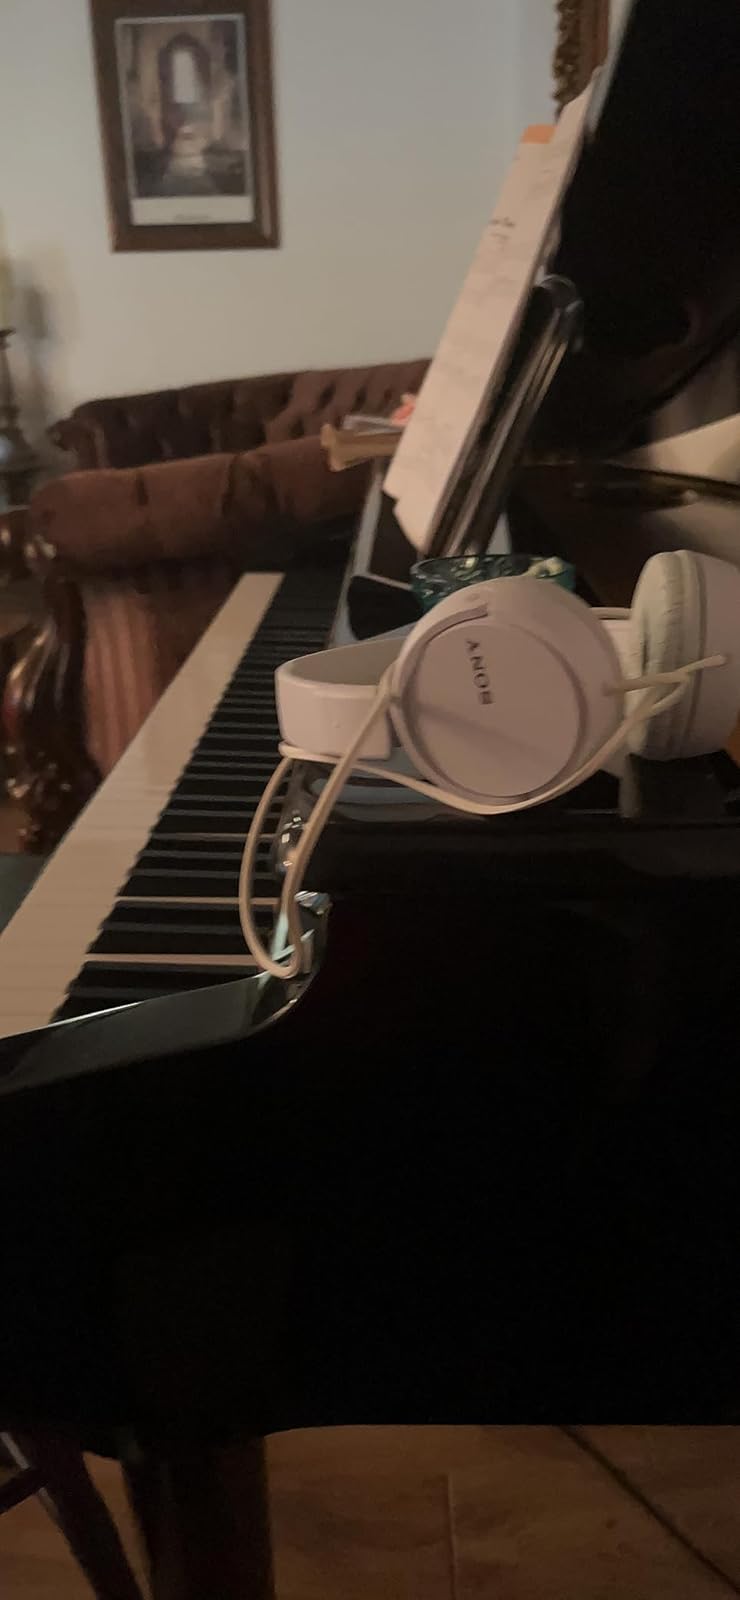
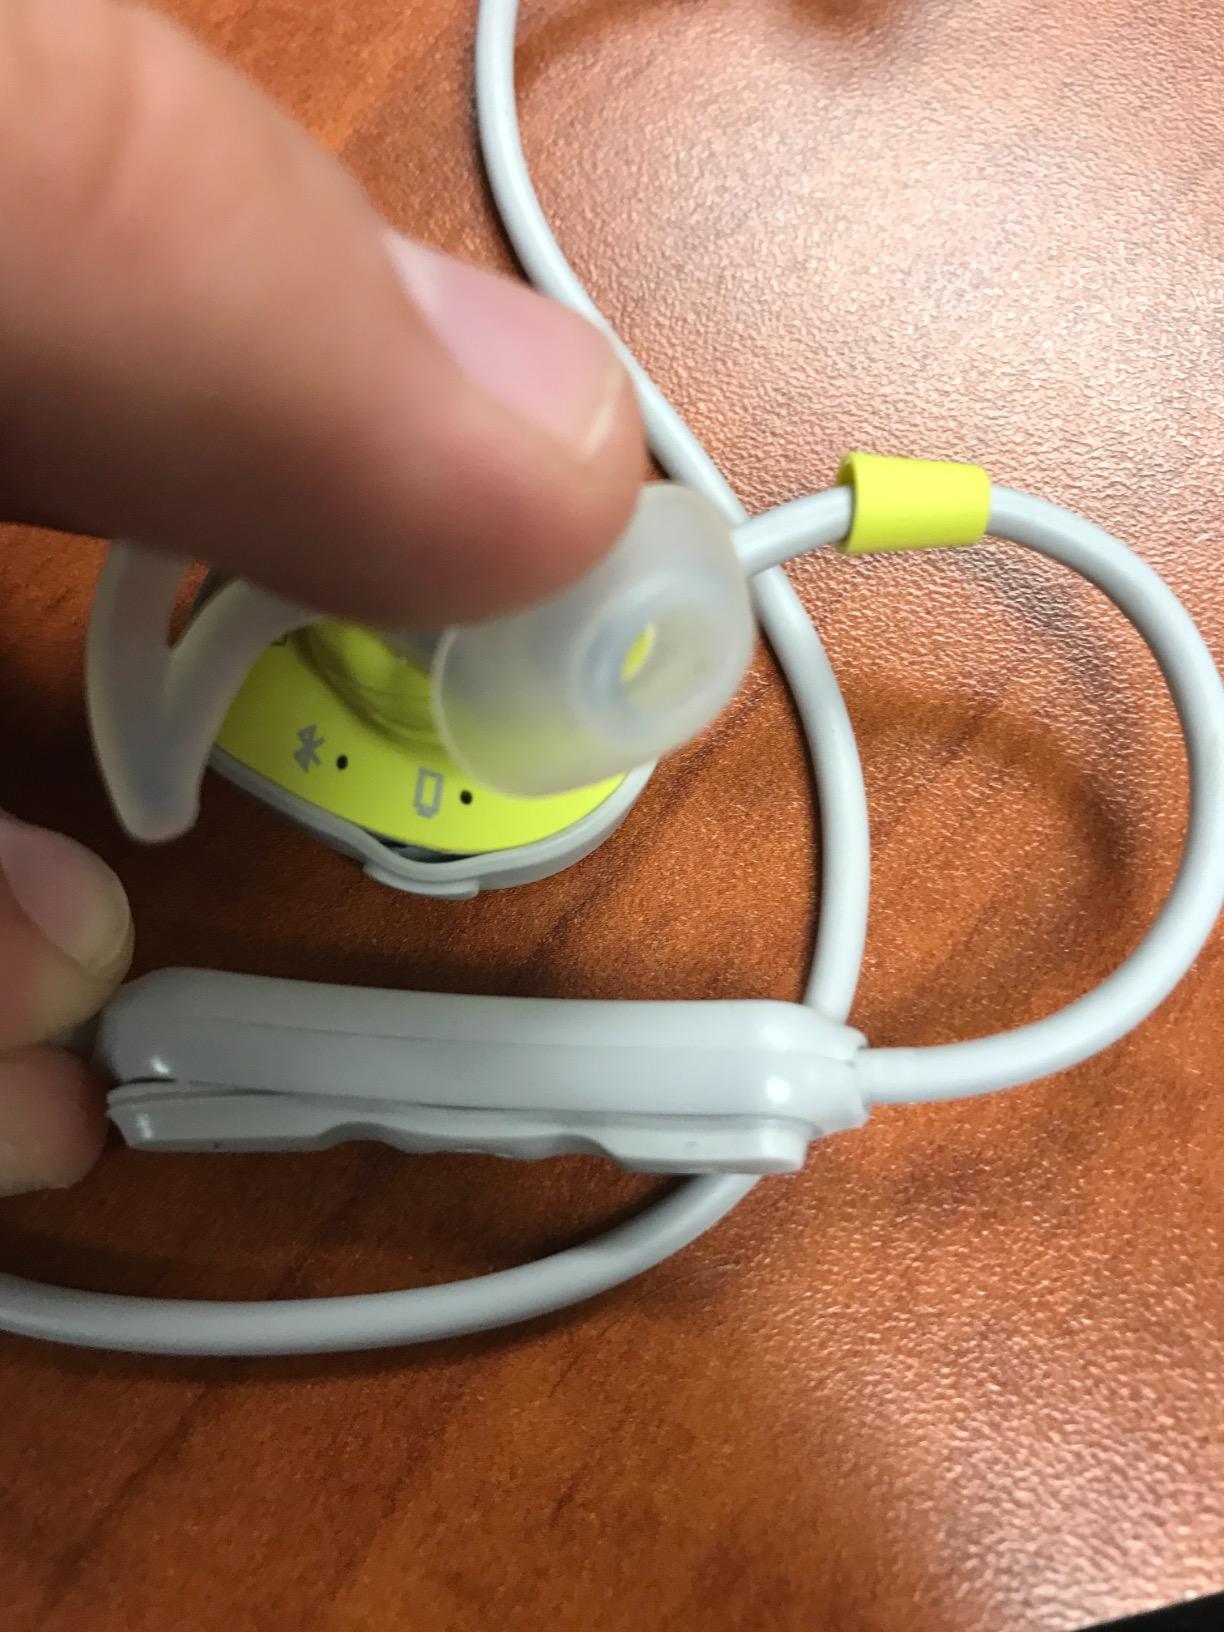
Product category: headphones
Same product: no